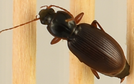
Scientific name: Synuchus impunctatus
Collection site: Bartlett Experimental Forest NEON (BART), plot BART_080